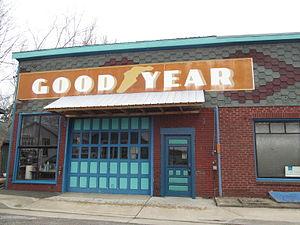
Augusta est une ville du comté de Saint Charles, dans le Missouri, aux États-Unis. Située au sud-ouest du comté, elle est fondée en 1836 par Heinrich Knoernschild et incorporée en 1855.